Purschenstein Castle

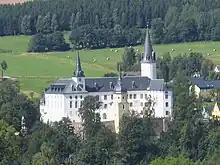
Purschenstein Castle

Purschenstein Castle in Neuhausen/Erzgeb. in East Germany was built in the late 12th century, around 1200, probably by Boresch I (Borso). The toll and escort castle protected a salt road running from Central Germany to Bohemia. This long-distance trading route, also called the Old Bohemian Track ("Alter Böhmischer Steig"), ran from Leipzig past present-day Neuhausen and over the Deutscheinsiedler Saddle towards Prague. In 2005, the castle was bought by a Dutch businessman. Since then it has been renovated and houses a hotel, the "Schlosshotel Purschenstein".